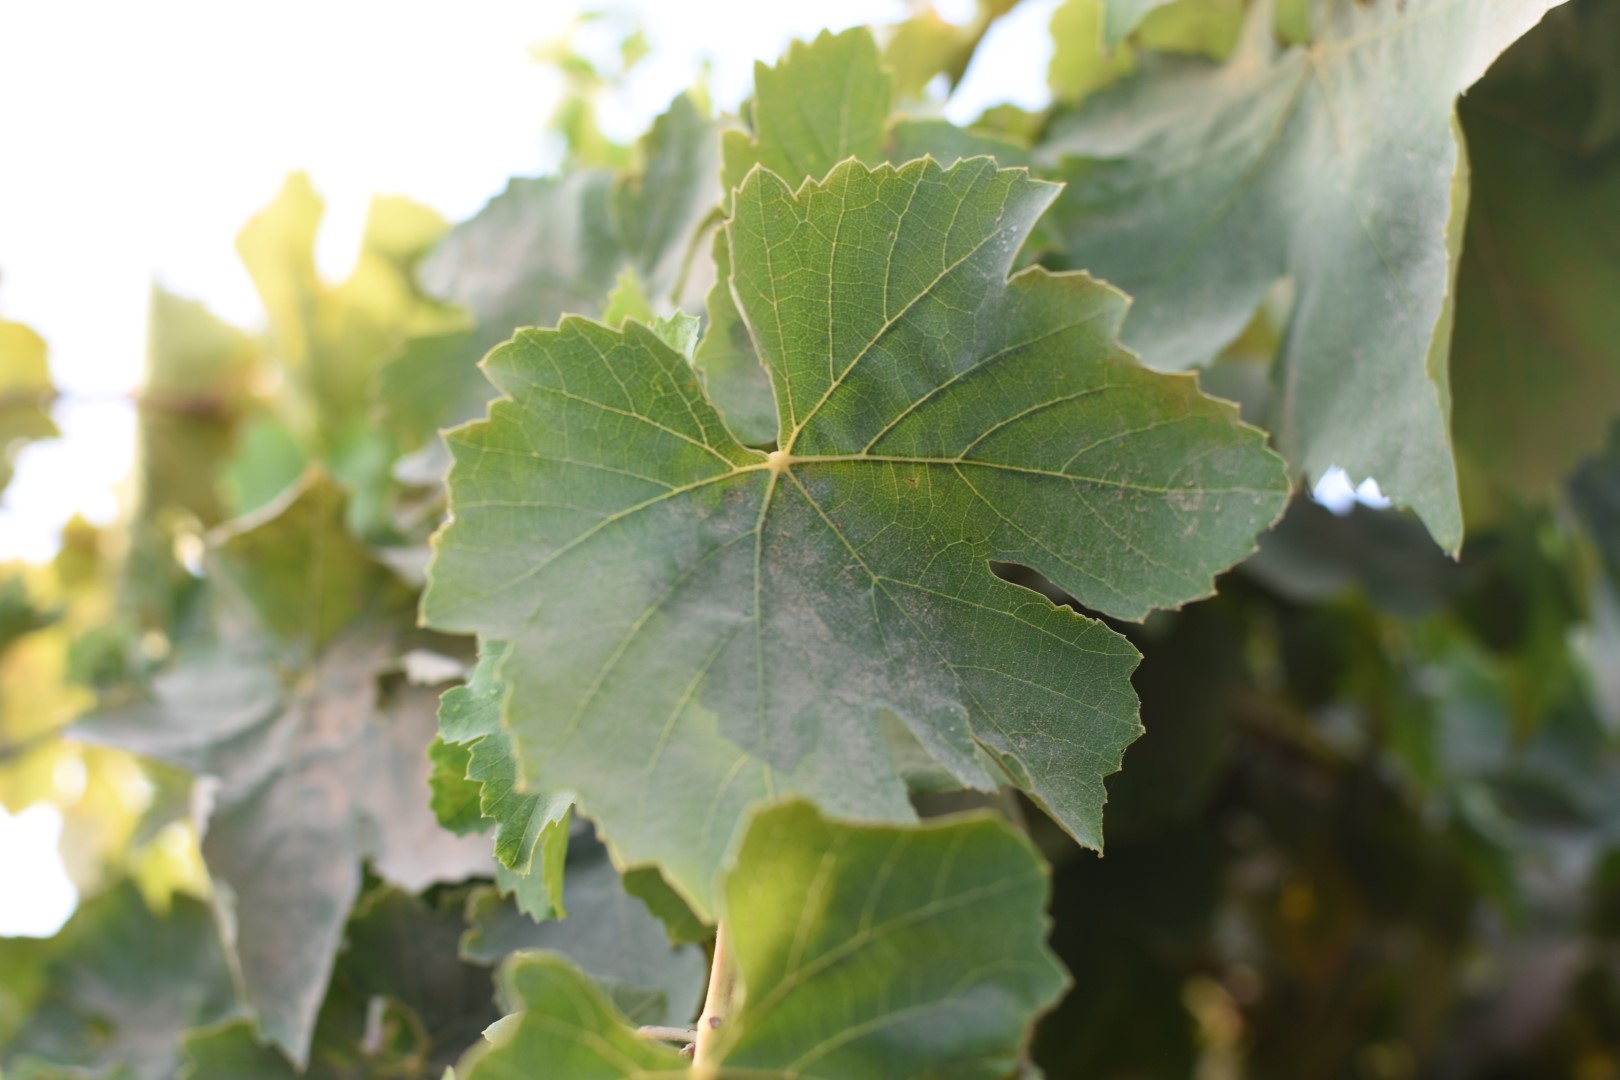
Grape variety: Thompson Seedless